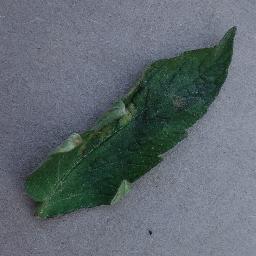
Label: Tomato___Leaf_Mold